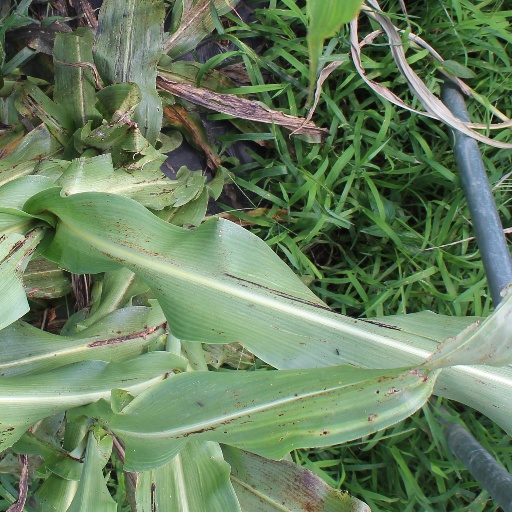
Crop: sorghum